Answer in natural language. Which object is closer to the camera taking this photo, framed landscape photograph with black wood frame (highlighted by a blue box) or dark brown colour shelving unit (highlighted by a green box)? Choose between the following options: framed landscape photograph with black wood frame (highlighted by a blue box) or dark brown colour shelving unit (highlighted by a green box)
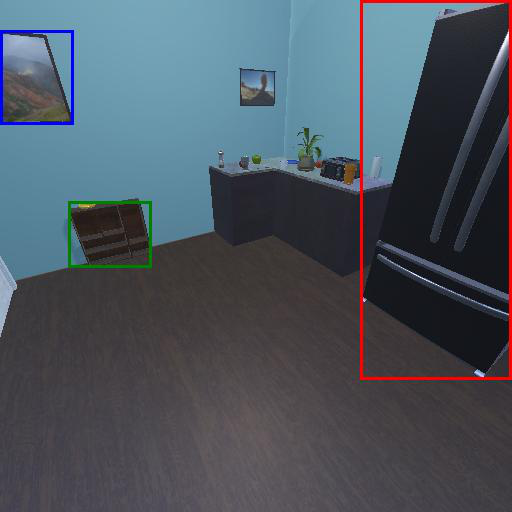
<answer>dark brown colour shelving unit (highlighted by a green box)</answer>